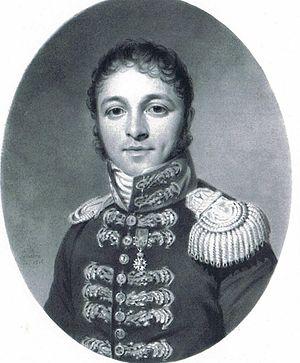
Jean Henri Joseph Dupotet, né à Chaugey le 17 décembre 1777, mort à Paris le 9 janvier 1852, est un vice-amiral français, héros de la bataille de Trafalgar.